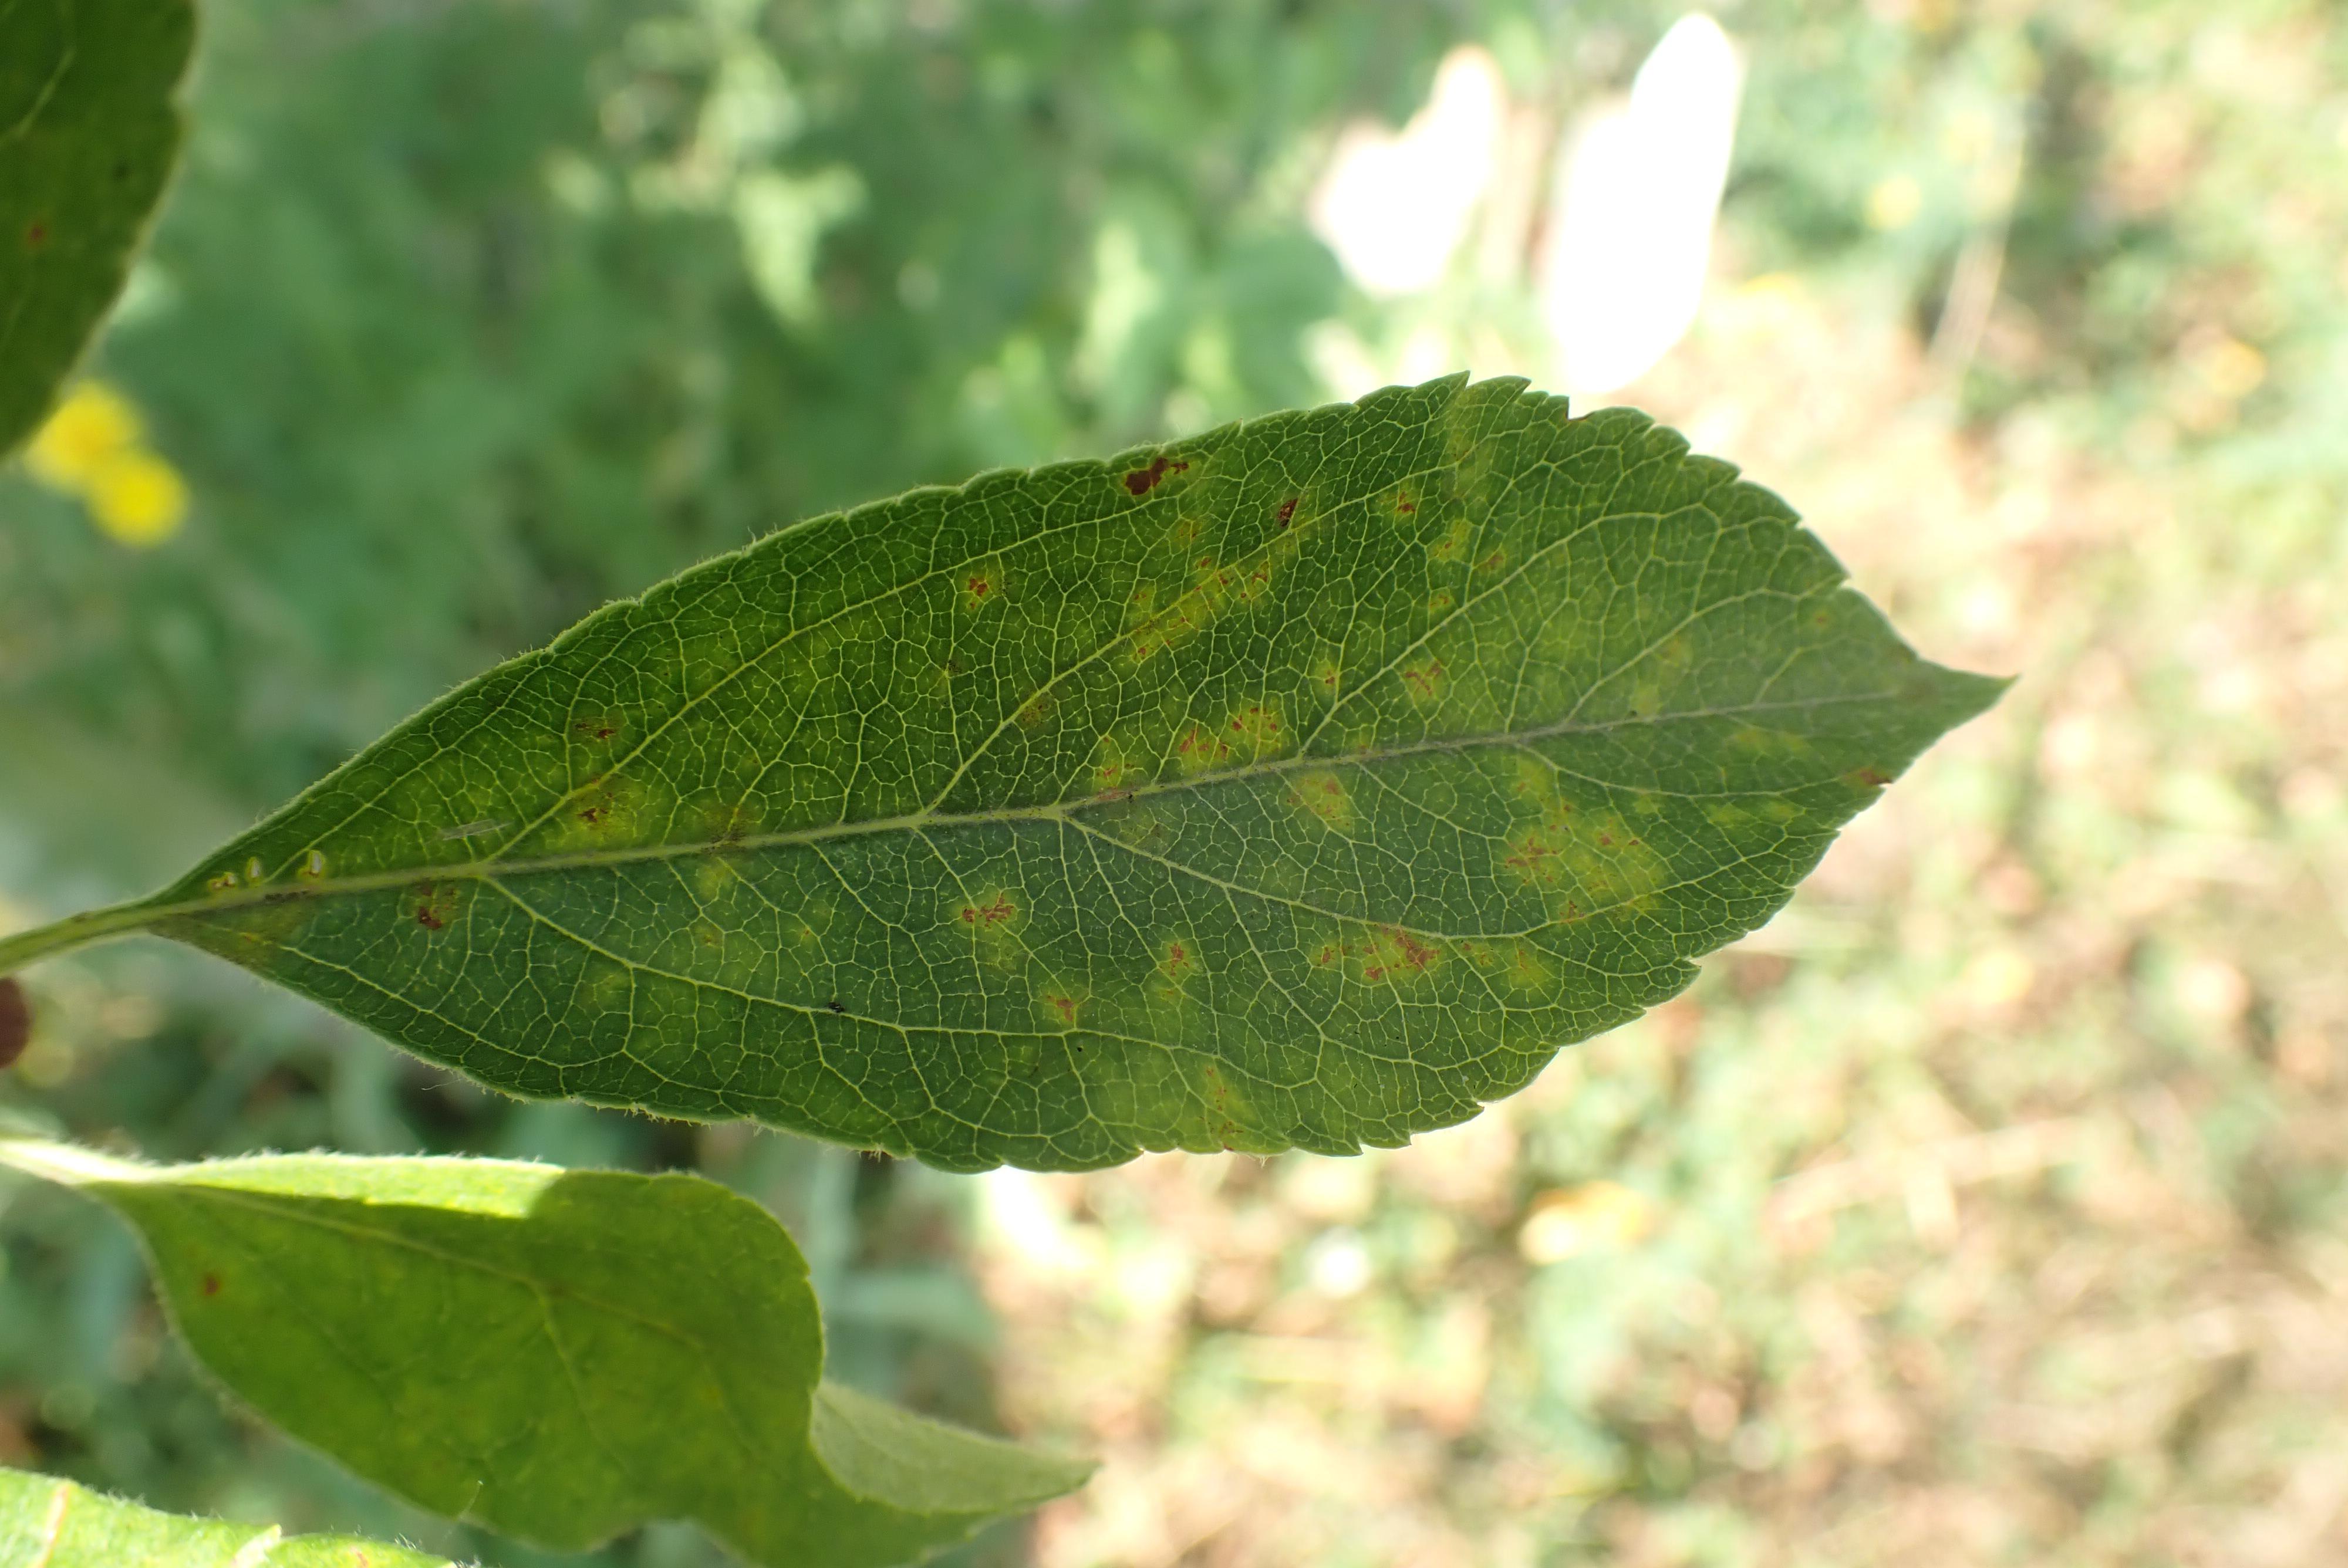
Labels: scab